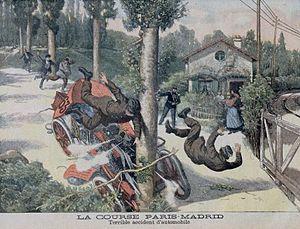
La Course Paris-Madrid 1903 - Terrible accident automobile - Le Petit Journal Supplément du Dimanche, 7 juin 1903, n°255, p.184
La Course automobile Paris-Madrid via Bordeaux est une course qui n'a connu qu'une seule édition. Elle est considérée comme étant le VIIIᵉ Grand Prix automobile de l'ACF. Commencée le dimanche 24 mai 1903 à 3 h 30 du matin à Versailles et initialement prévue pour s'étendre sur trois journées, les 24, 26 et 27 mai, elle est arrêtée par les autorités avant son terme, à Bordeaux, en raison du grand nombre d'accidents, coûtant notamment la vie au pilote Marcel Renault.
Cette page concerne l'année 1903 du calendrier grégorien.